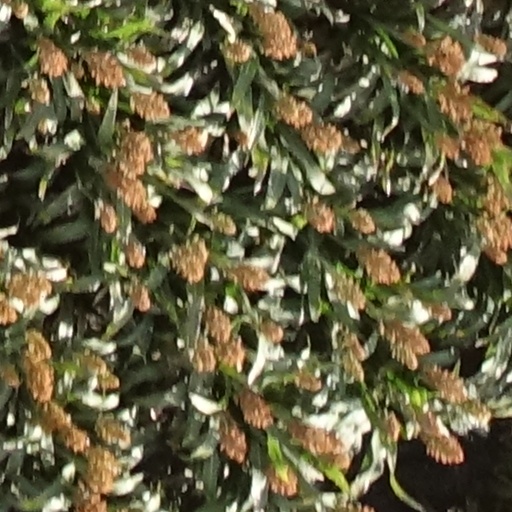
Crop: sorghum